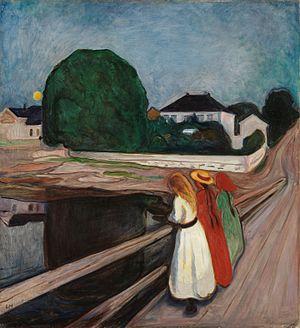
La liste des tableaux d'Edvard Munch recense les 1 789 tableaux connus du peintre norvégien Edvard Munch ; elle est établie selon le catalogue raisonné de Gerd Woll, publié en 2008. Les numéros et les titres anglais sont ceux du catalogue raisonné. Le titre français est indiqué lorsqu'il est connu.
Jeunes Filles sur un pont est un tableau expressionniste du peintre norvégien Edvard Munch, réalisé en 1901.